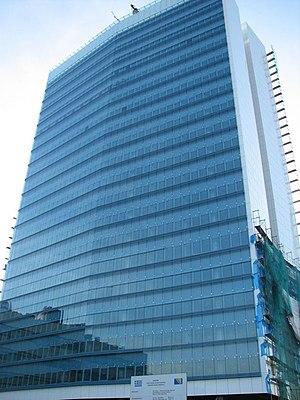
Sarajevo / Administration
Regeringsbygningen for Bosnien og Hercegovina
Sarajevo er hovedstaden og største byområde i Bosnien og Hercegovina med en 275.524 indbyggere, sammen med de nærliggende kommuner er Sarajevo hjemsted for 555.210 indbyggere. Den er også hovedstad i Føderationen af Bosnien og Hercegovina-entiteten, og de jure-hovedstaden i Republika Srpska. Den er også centrum i Sarajevo-kantonet. Sarajevo ligger i Sarajevo-dalen i Bosnien omgivet af de Dinariske Alper og bygget omkring Miljackafloden. Byen er berømt for sin traditionelle religiøse diversitet, idet repræsentanter for islam, katolicisme og østlig ortodoks kristendom har levet fredfyldt sammen i århundreder.